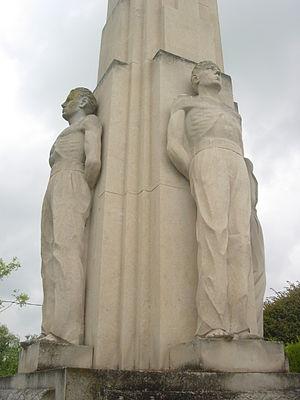
Monument aux morts de Laines aux Bois
Laines-aux-Bois est une commune française, située dans le département de l'Aube en région Grand Est.